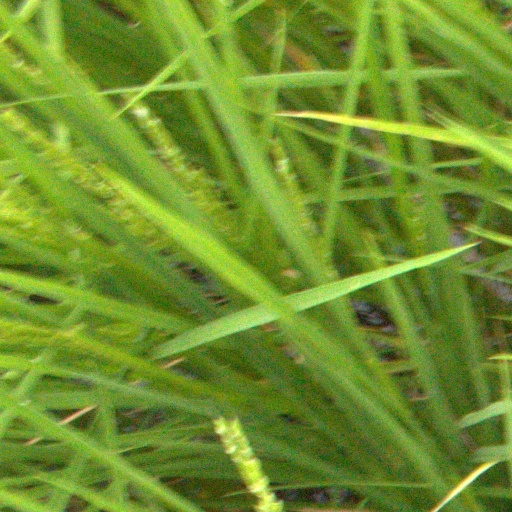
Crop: rice